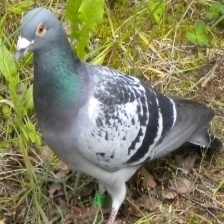
Species: ROCK DOVE
Scientific name: COLUMBA LIVIA